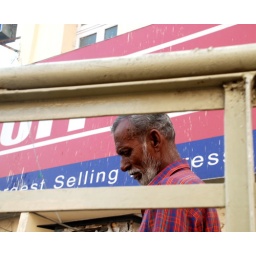
This person standing in an open carrier reading newspaper. Viewed through the side grills of the carrier. Literally framed!!!